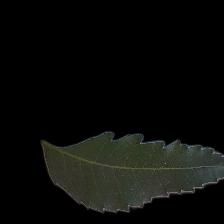
Plant: Neem